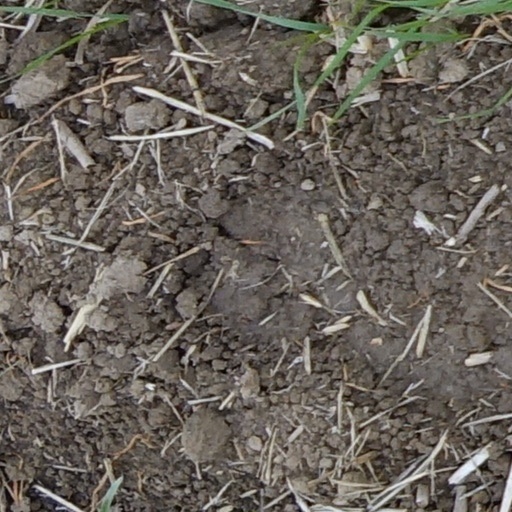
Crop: wheat